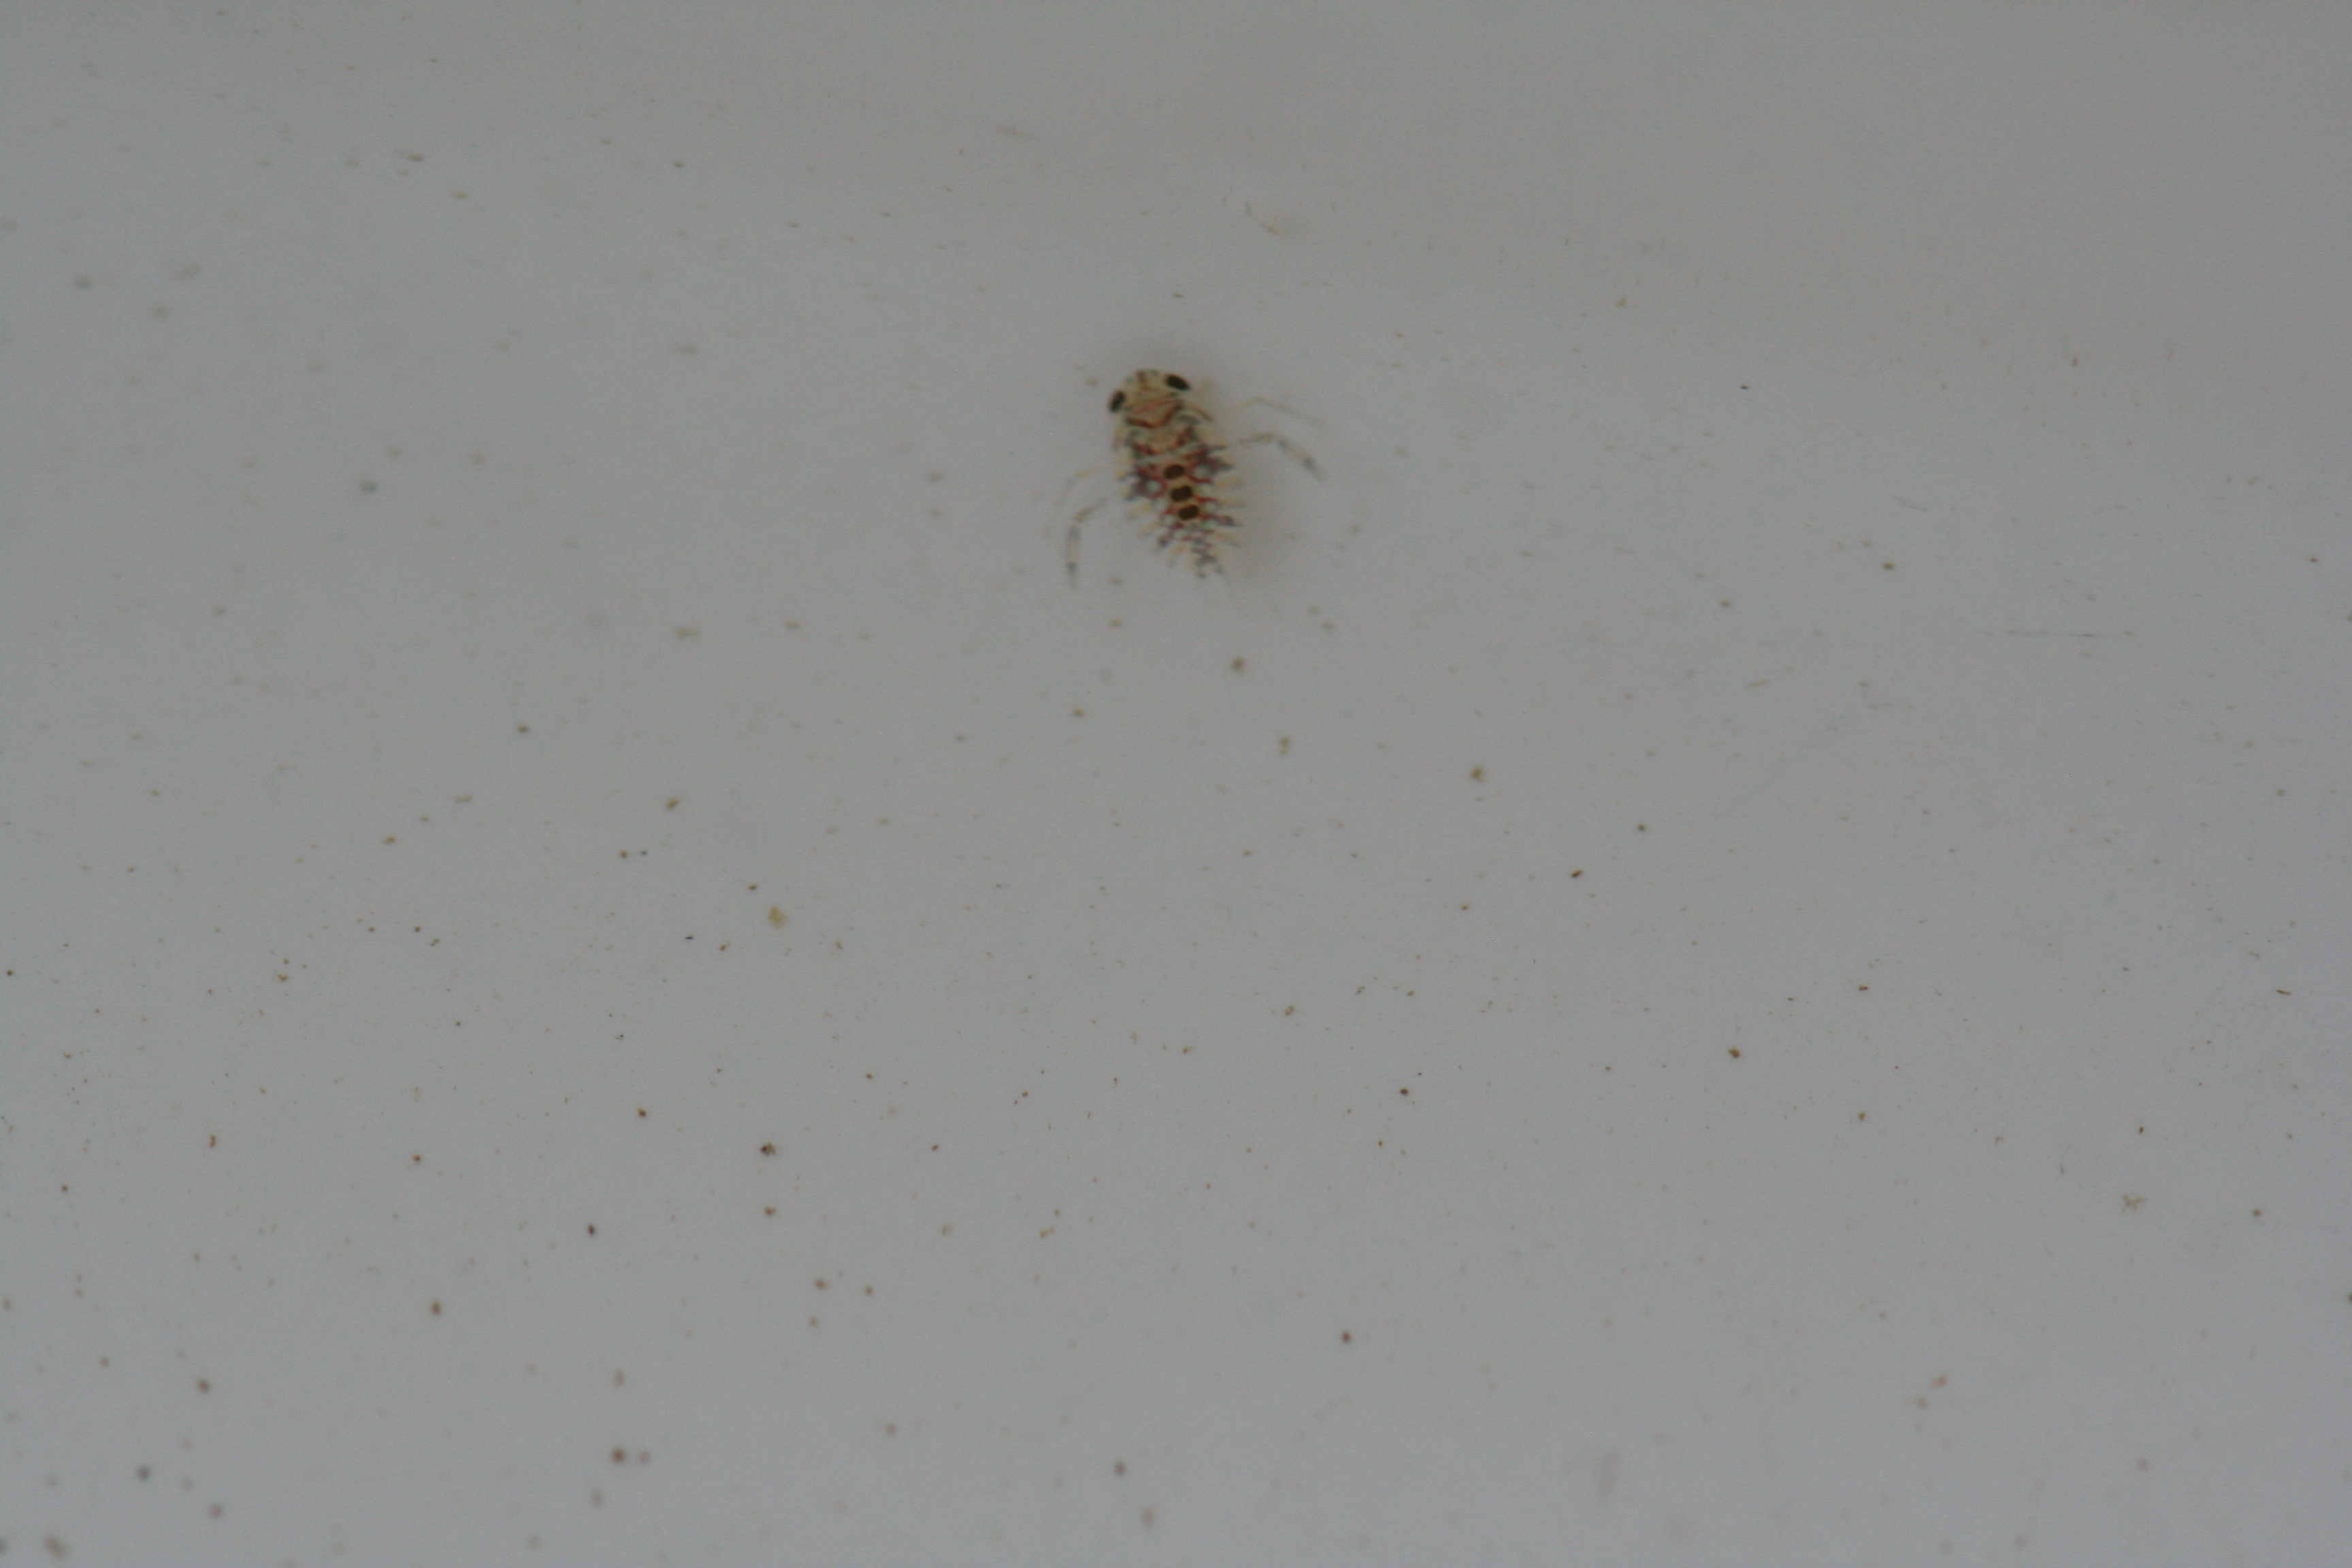
Macroinvertebrate group: bugs_and_beetles